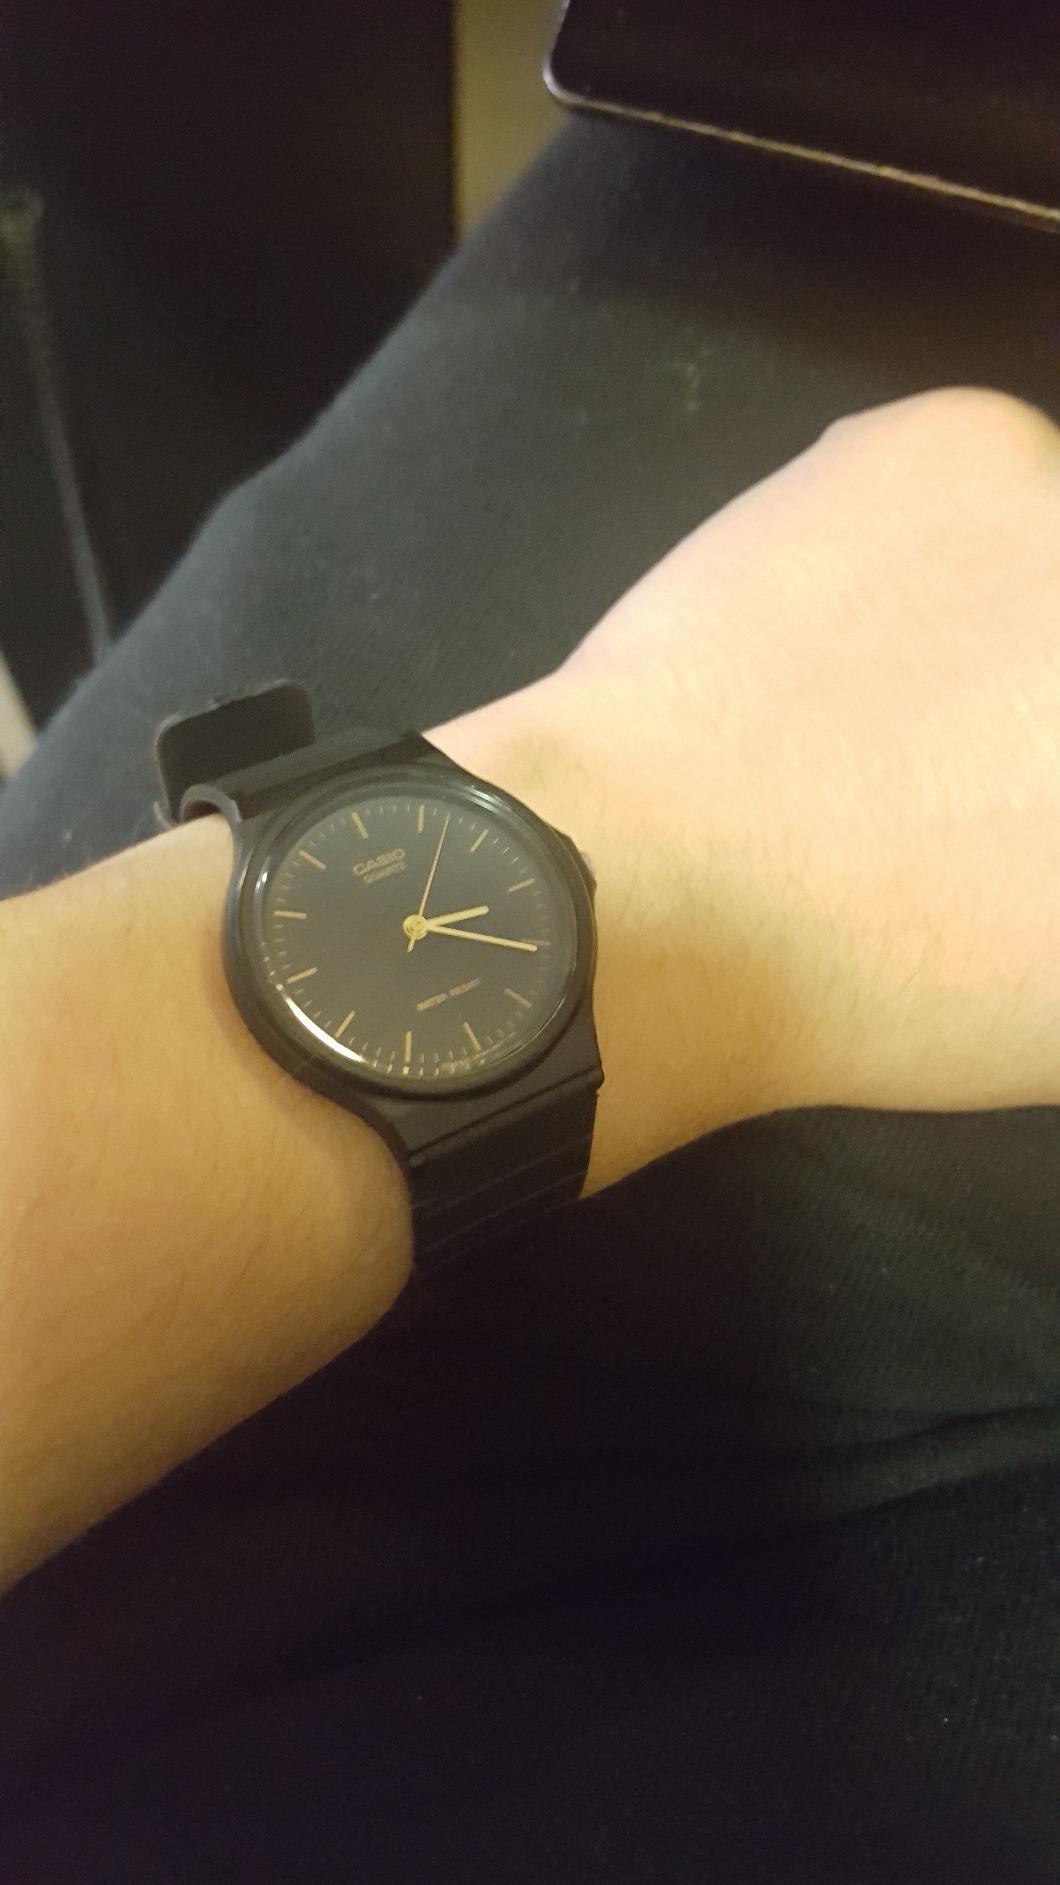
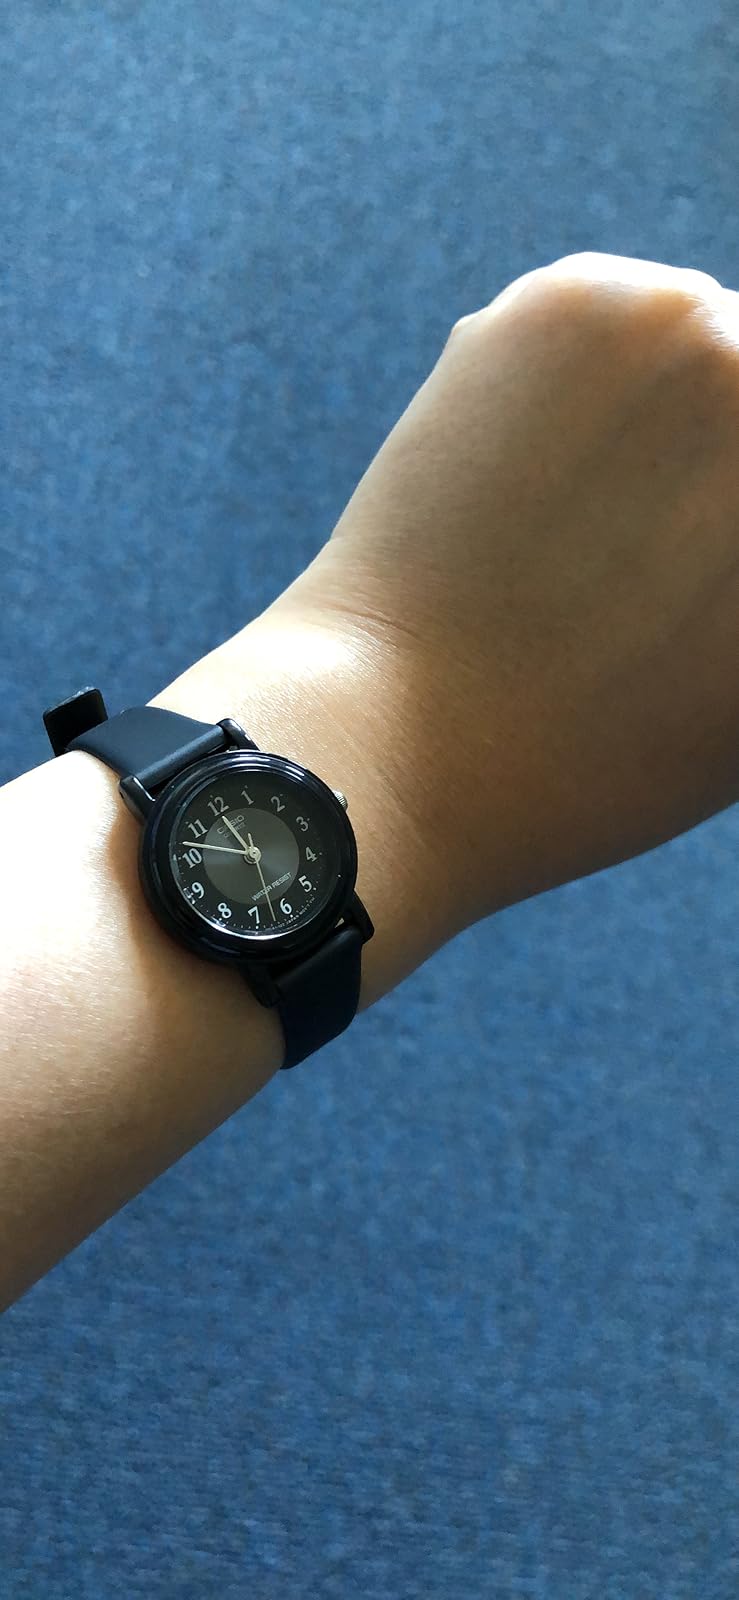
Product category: accessories_watch
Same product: no